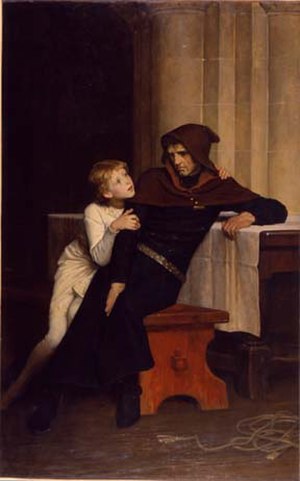
Arthur 1., hertug af Bretagne / Fængsling og forsvinden
Prins Arthur og Hubert de Burgh af William Frederick Yeames, 1882. Manchester Art Gallery.
Arthur 1. var 4. jarl af Richmond og hertuge af Bretagne mellem 1196 og 1203. Han var den posthume søn af Godfred 2., hertug af Bretagne og Konstance, hertuginde af Bretagne. Hans far Godfred, var søn af Henrik 2. af England.